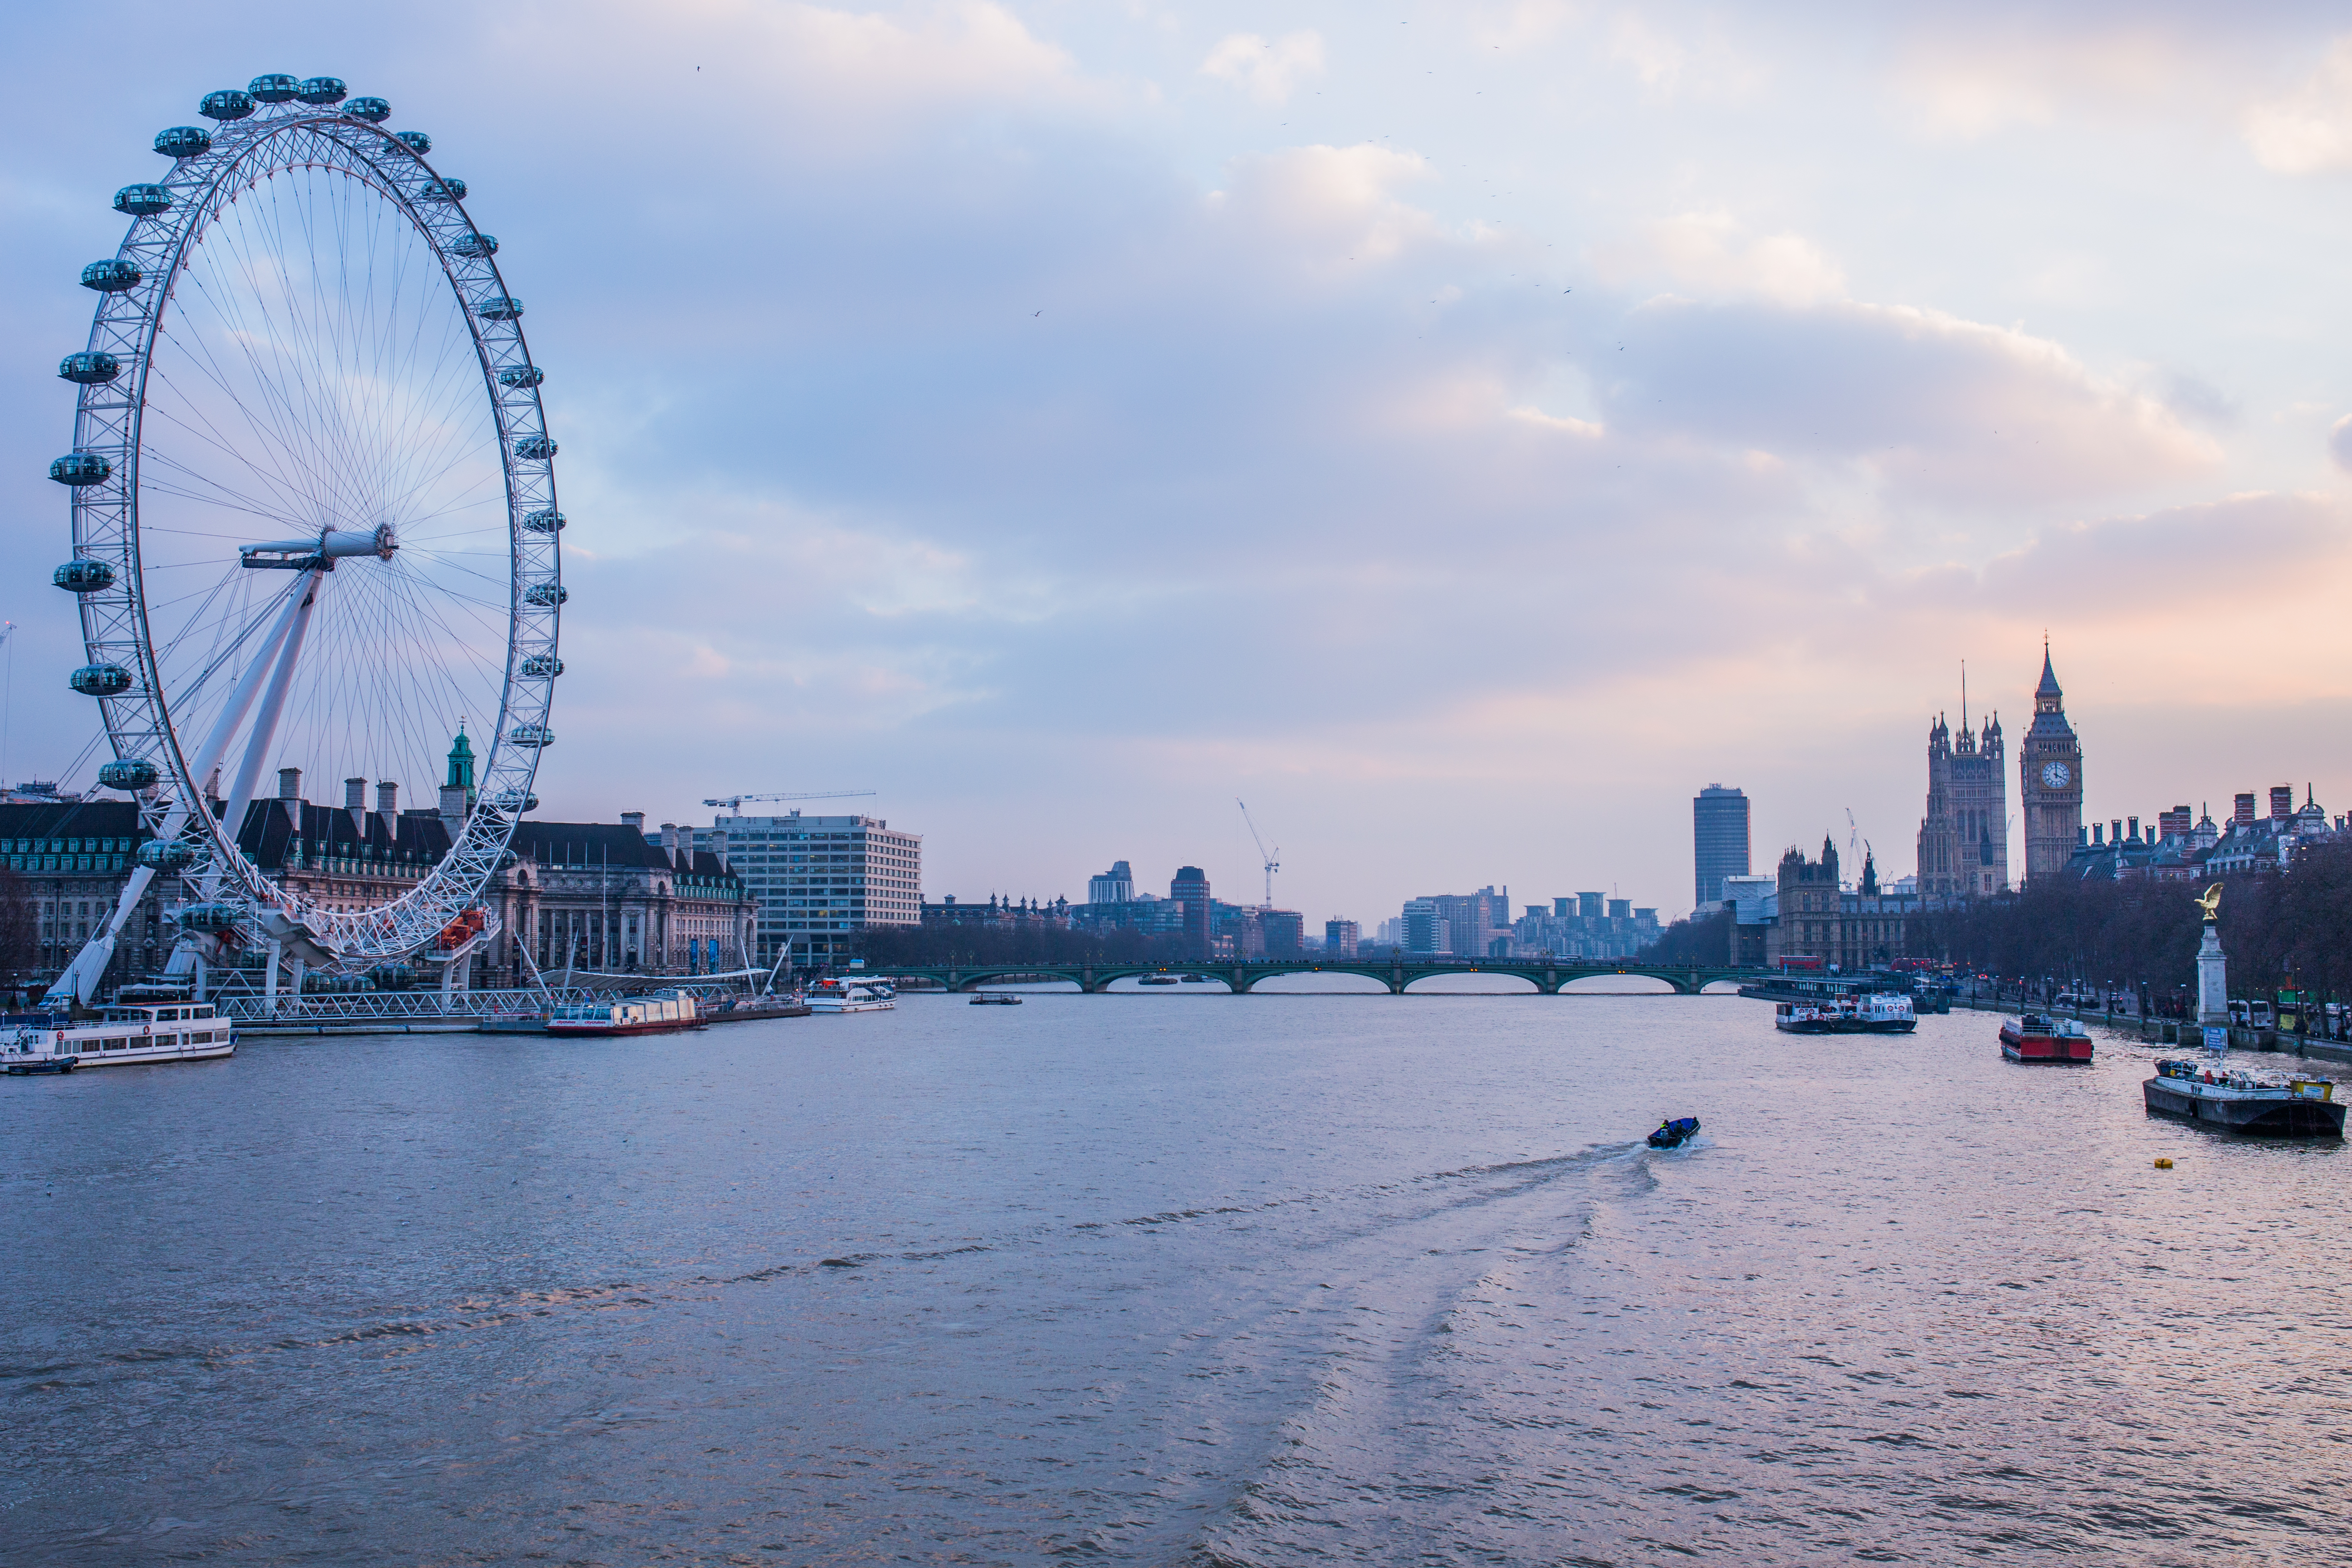
sea, architecture, bridge, skyline, city, river, cityscape, dusk, reflection, vehicle, ferris wheel, london eye, landmark, harbor, big ben, london, buildings, tourist attraction, river thames, geographical feature